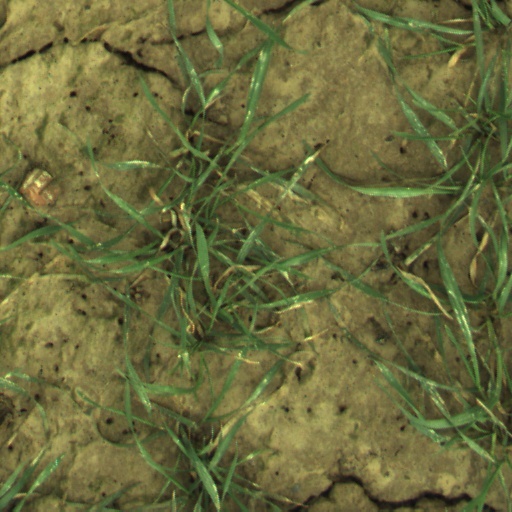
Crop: wheat